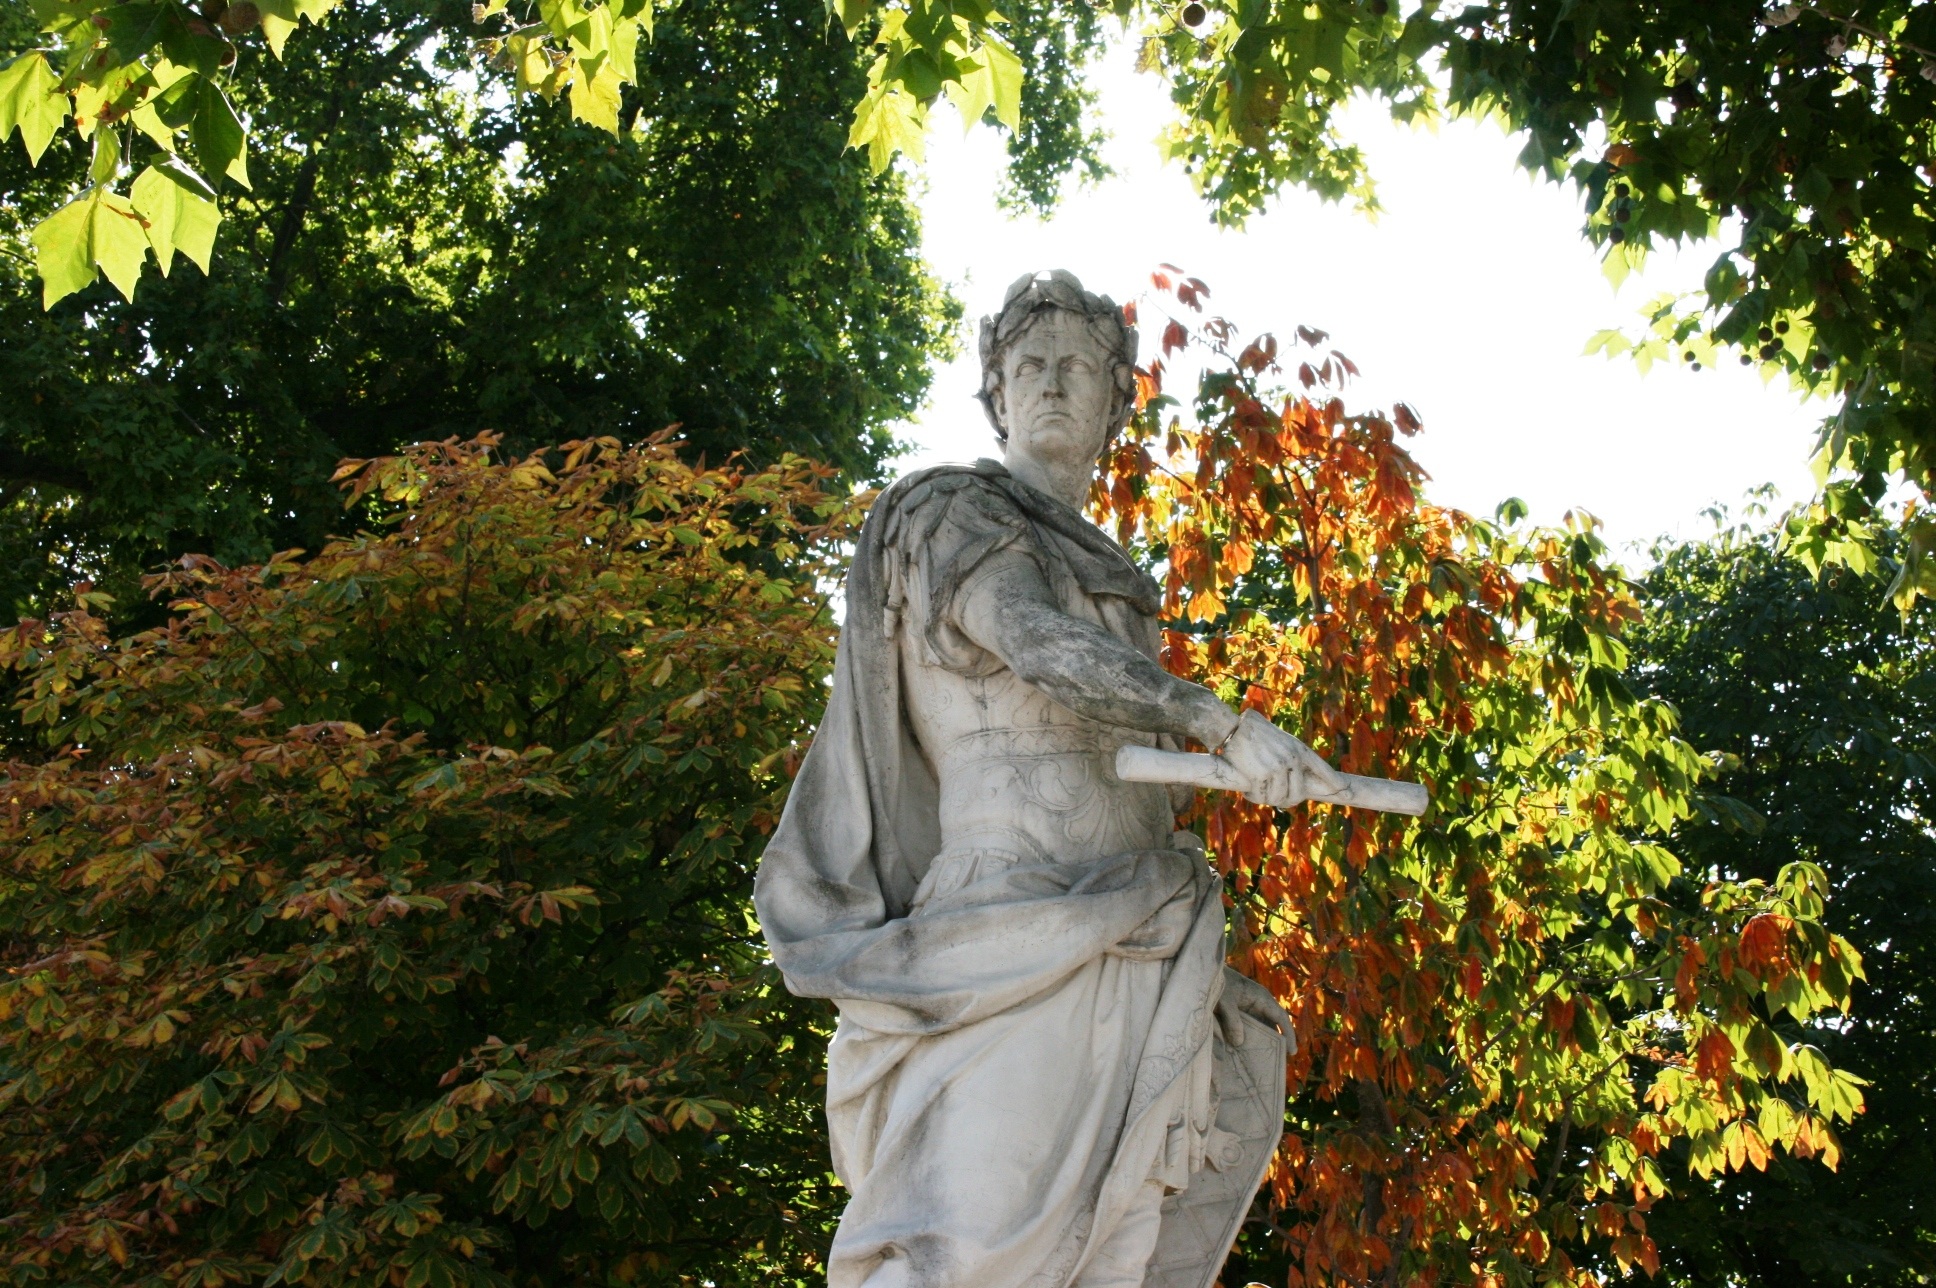
tree, leaf, flower, paris, monument, statue, spring, autumn, garden, season, tuileries, julius caesar, garden of tuilleries, tuilleries